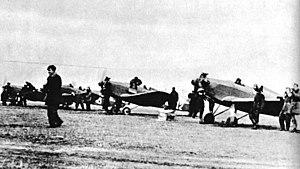
Le Yakovlev UT-2 est un avion-école et de sport monomoteur avec des ailes en bois entoilé. Développé en 1935, il servit d'avion-école pour l'armée de l'air soviétique pendant la Seconde Guerre mondiale, ensuite il servit dans différents aéroclubs soviétiques. Si besoin il pouvait être équipé de flotteurs.